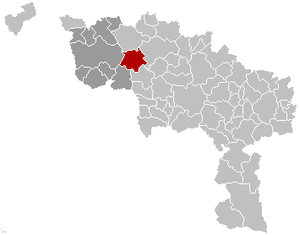
Carte indiquant la localisation de la commune de Leuze-en-Hainaut dans la Province de Hainaut.